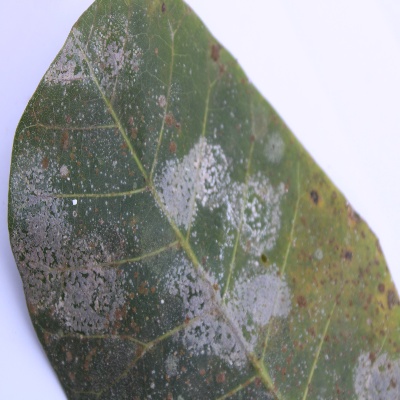
Crop: Cashew
Condition: red rust